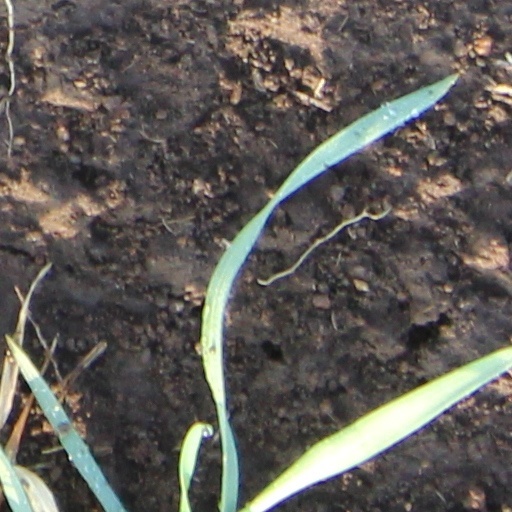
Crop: wheat